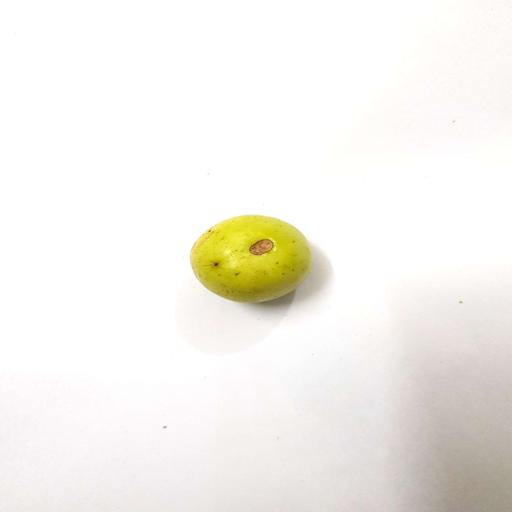
Label: bruised